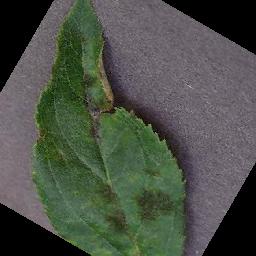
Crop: apple
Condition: scab